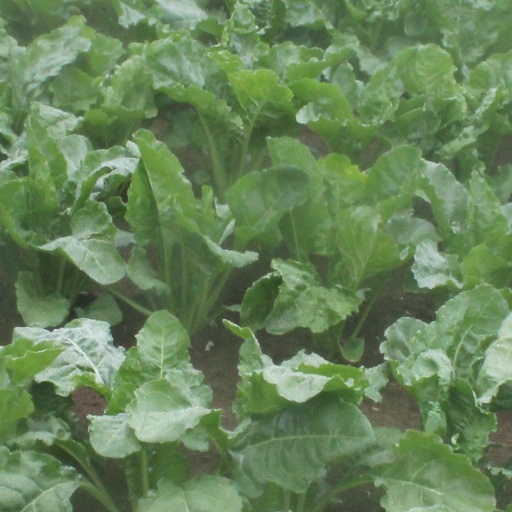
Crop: sugar beet